Edmund B. Osborne House

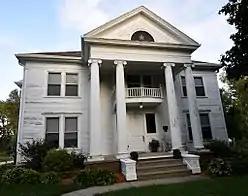

The Edmund B. Osborne House, also known as the Heritage Hill Bed and Breakfast, is a historic residence located in Red Oak, Iowa, United States. Osborne is the inventor and co-developer of the art calendar industry. He had William A. Hardy build this house for him in 1897, but lived in it for only two years when he moved to New Jersey to be closer to the art center of the United States. The 2½-story frame structure features a full-height central portico with a classical pediment that is supported by paired columns in the Ionic order, and decorative entablature. The house is capped with a hip roof. It was listed on the National Register of Historic Places in 1997.